Red Bull Racing

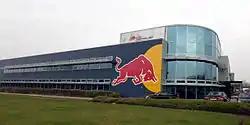
The Red Bull Technology factory in Milton Keynes, Buckinghamshire, England, home of Red Bull Racing since 2004

Red Bull Racing retained their 2022 line-up, defending World Champion Max Verstappen and teammate Sergio Pérez, for the 2023 season. To reflect the re-strengthened deal agreed upon in 2022, Honda returned to being the named supplier of engines and it's branding was added back to the cars and team kit.